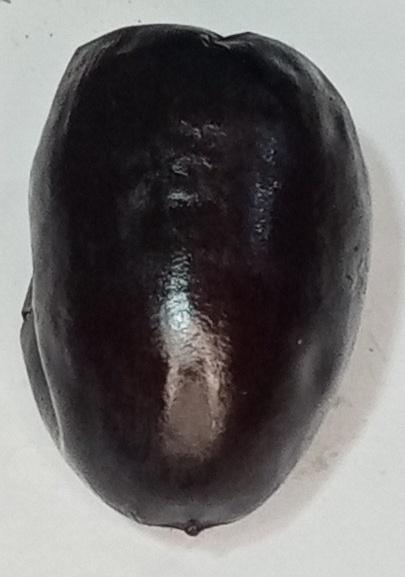
Variety: kupro
Size: large
Grade: grade-1